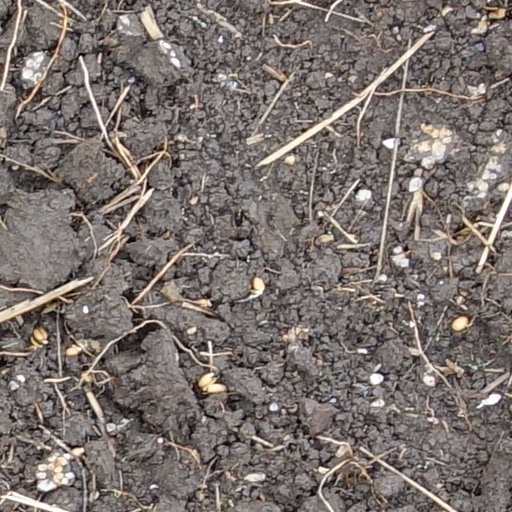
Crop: wheat